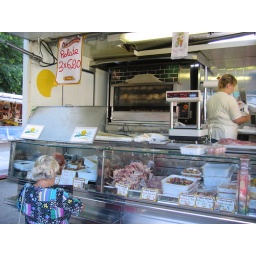
I couldn't believe it, but this shop actually fit a rotisserie machine in its truck. The chicken smelled wonderful...